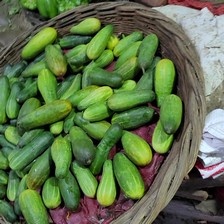
Label: cucumber